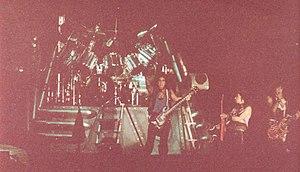
Kiss à l'Espace Balard à Paris en 1983
Kiss est un groupe rock américain, originaire de New York. Il est formé en janvier 1973 par le guitariste Paul Stanley et le bassiste Gene Simmons. Très populaires, notamment grâce à leurs maquillages, leurs costumes extravagants, leurs nombreux effets spéciaux sur scène et la célèbre très grande langue de Gene Simmons, Kiss a vendu plus de 60 millions d'albums aux États-Unis et plus de 150 millions à l'échelle mondiale, ce qui fait de Kiss un des groupes les plus vendeurs de l'histoire de la musique. Le groupe et ses membres en solo ont récolté 30 disques d'or, 9 disques de platine et 10 disques multi-platine pour les seuls États-Unis. Kiss est également connu pour ses nombreux produits dérivés qui se vendent en quantité industrielle, si bien qu'en 2006 la « marque » Kiss est évaluée à un milliard de dollars américains. Kiss est ainsi l'un des plus grands groupes de hard rock et l'un des plus couronnés de succès de l'histoire de la musique. Il est également l'un des groupes précurseurs du glam metal, un genre très populaire durant les années 1980.